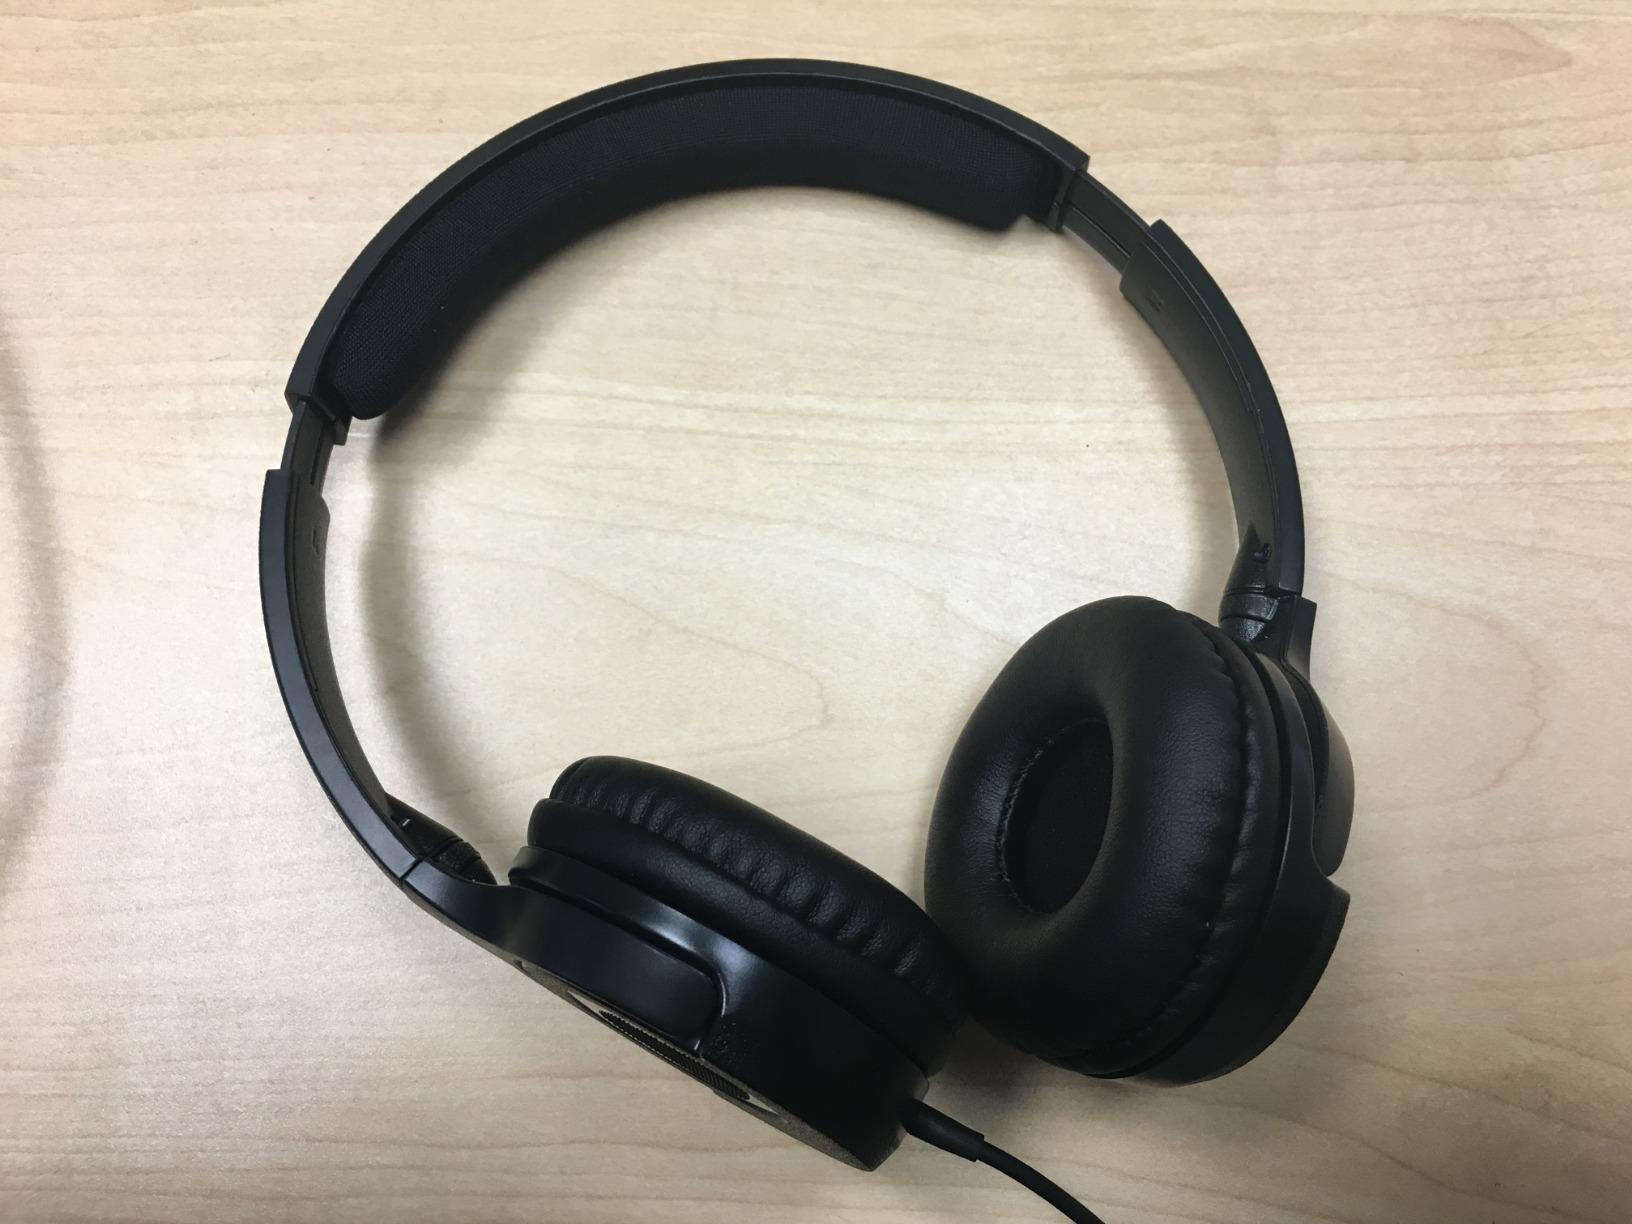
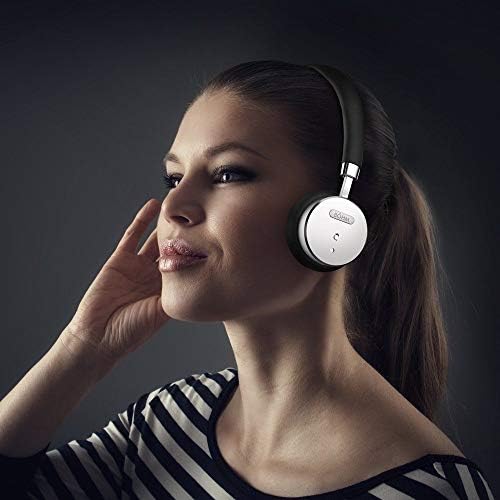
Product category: headphones
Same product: no